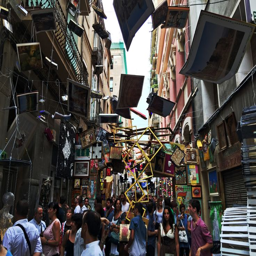
person are held for the best decorated streets